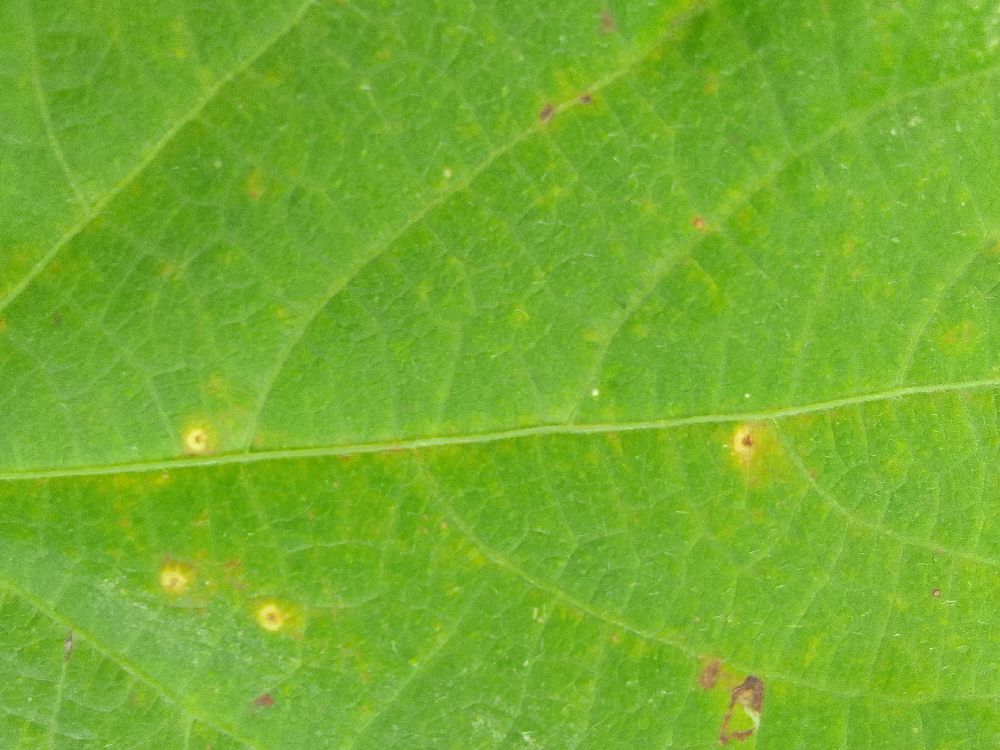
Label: rust